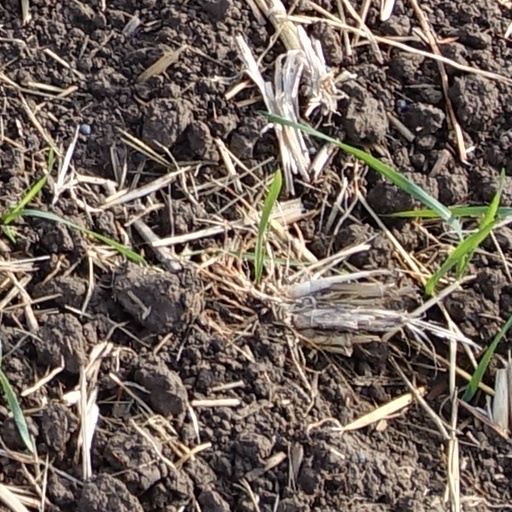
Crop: wheat